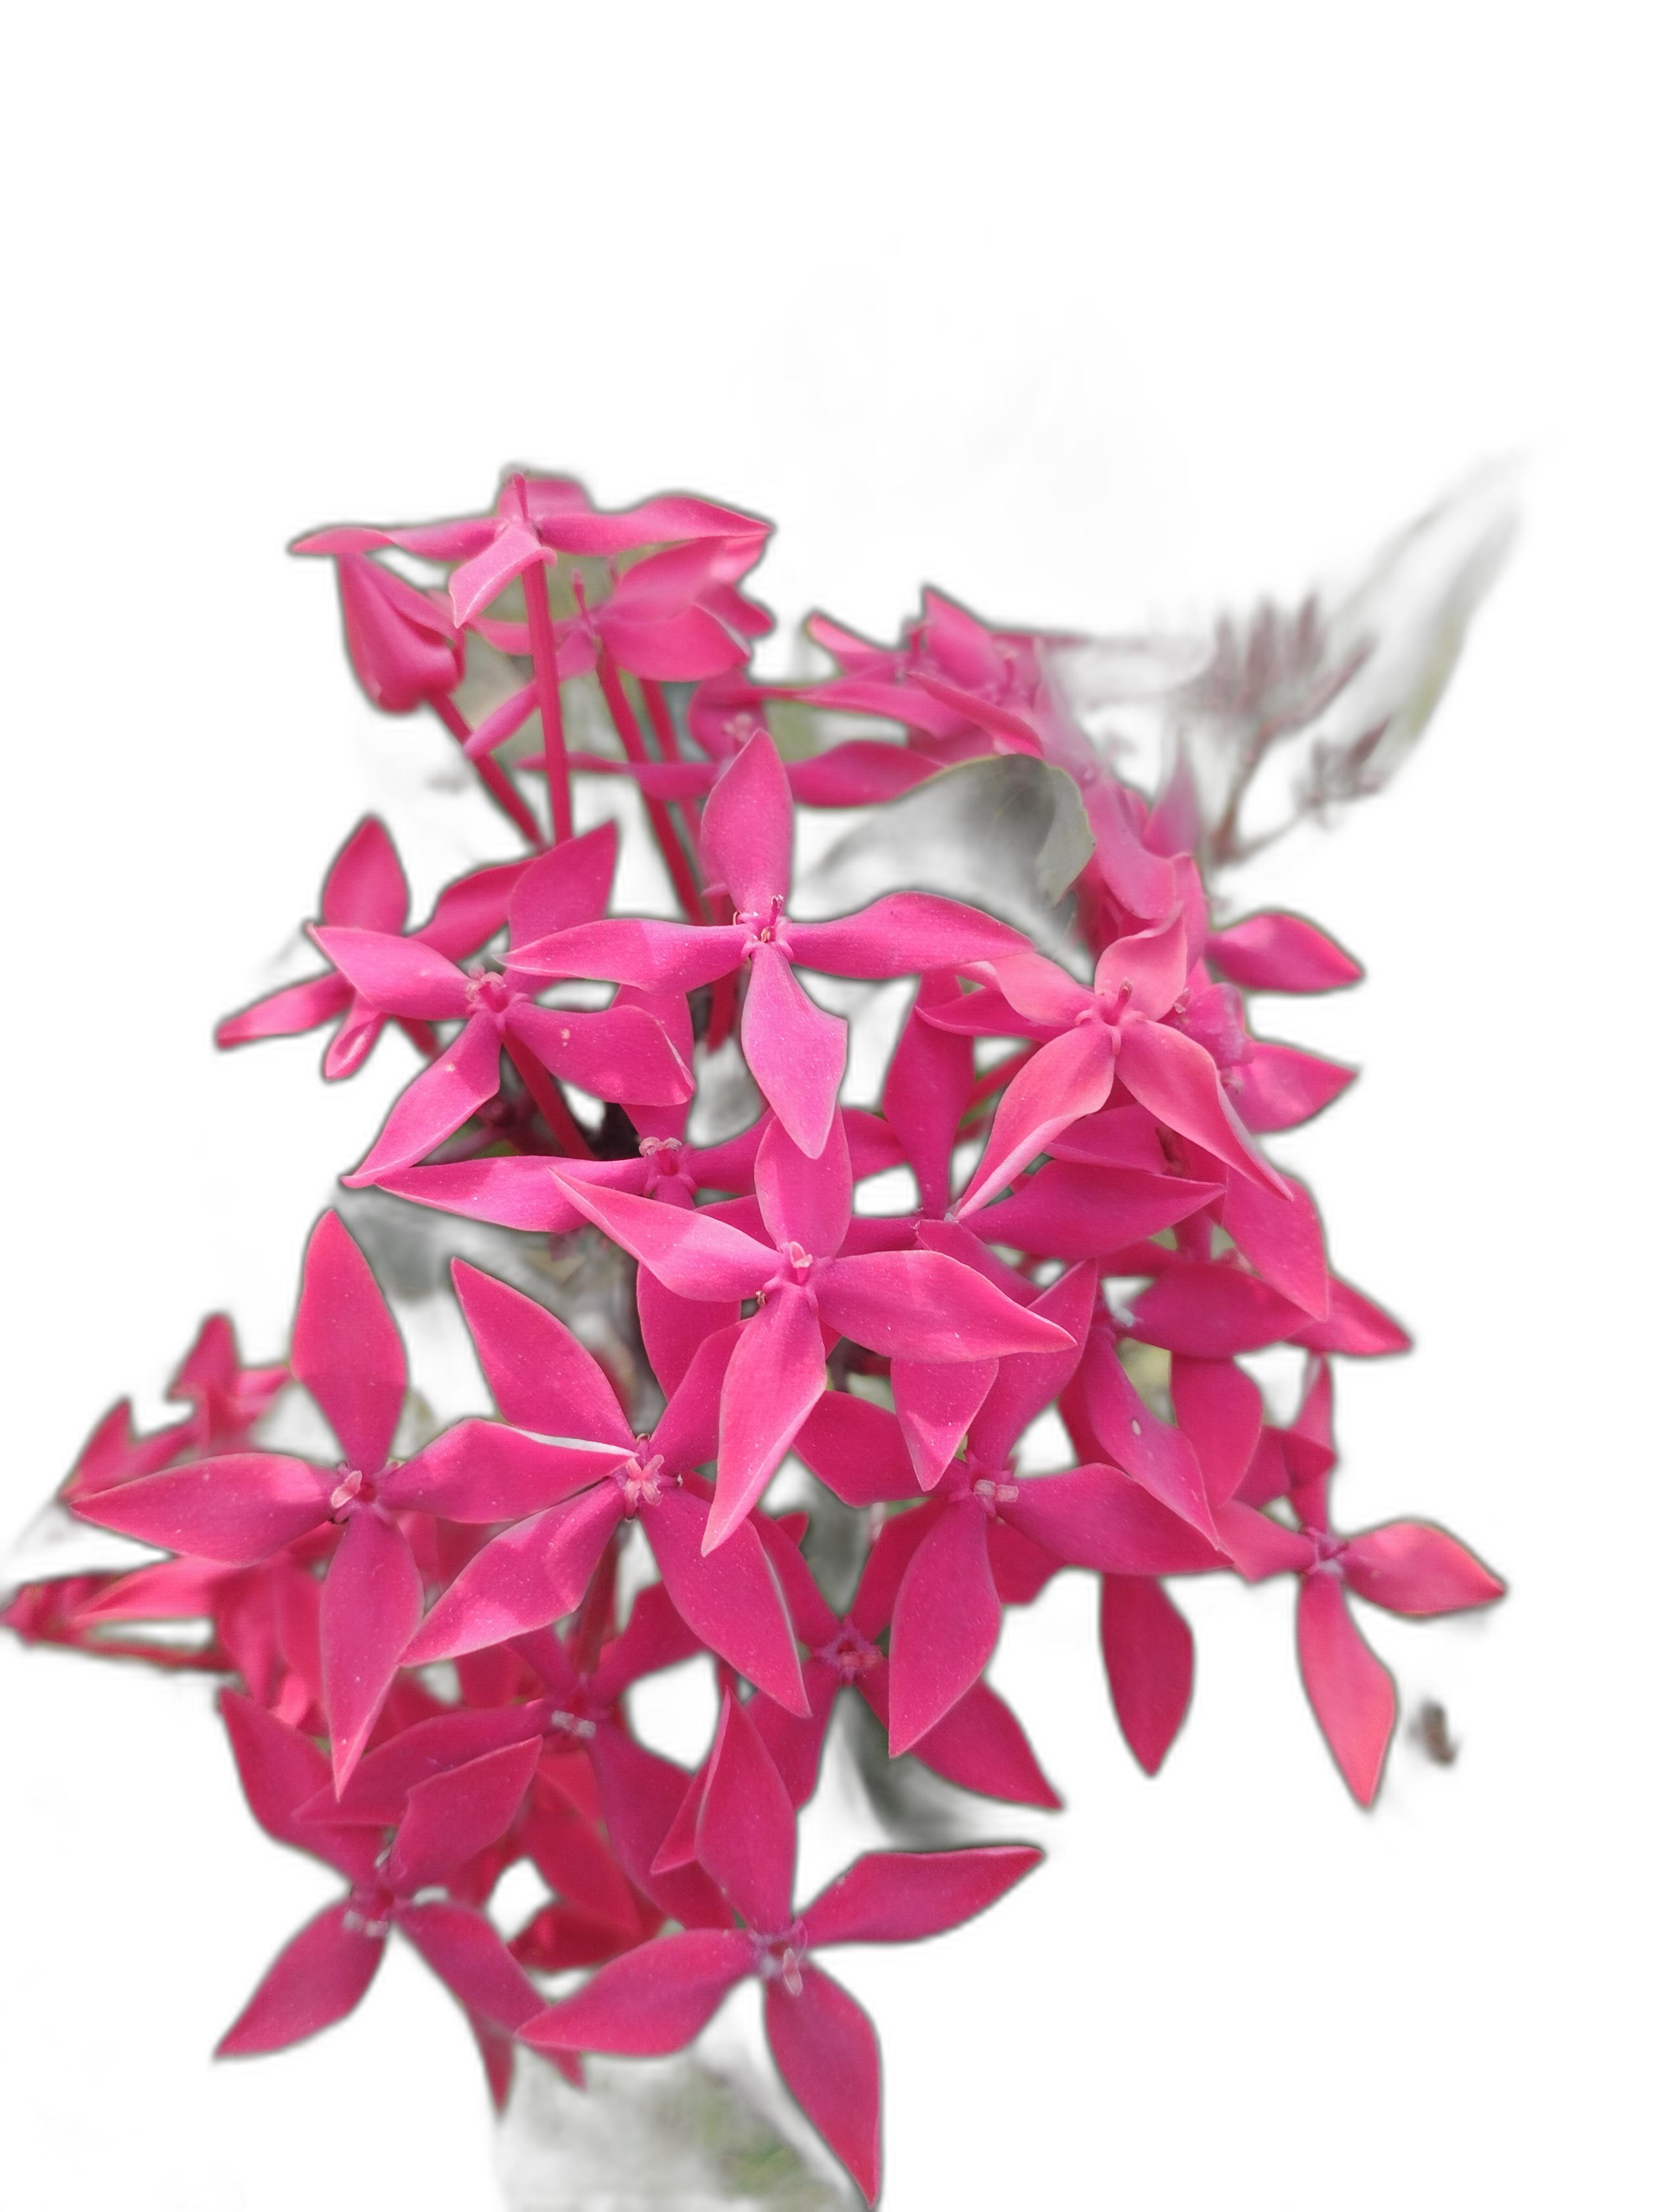
Label: Jungle geranium